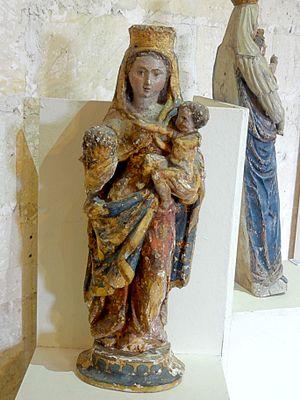
Vierge à l'Enfant, XVIe s.
L'église Saint-Nicolas est une église catholique paroissiale située à Raray, dans l'Oise, en France. C'est un petit édifice d'un style gothique flamboyant assez pur, qui a été bâti probablement au cours des années 1520 / 1530. Ses parties orientales réutilisent des structures plus anciennes, et le clocher en bâtière, ainsi que la voûte de la chapelle Saint-Joseph au rez-de-chaussée, remontent au milieu du XIIᵉ siècle. Tant à l'extérieur qu'à l'intérieur, l'architecture est soignée, ce qui se traduit notamment par le décor abondant du portail occidental, les piliers ondulés, la modénature complexe et les réseaux flamboyants aux lancettes à têtes trilobées, surmontées de soufflets et mouchettes. Toutes les travées sont voûtées d'ogives. L'église a bénéficié d'une restauration complète à la fin du XIXᵉ et au début du XXᵉ siècle, et été classée monument historique par arrêté du 28 novembre 1921. Elle se trouve aujourd'hui dans un bon état de conservation. Raray est aujourd'hui affilié à la paroisse Saint-Rieul de Senlis. Les messes dominicales sont suspendues depuis l'été 2019.